Galiano Island

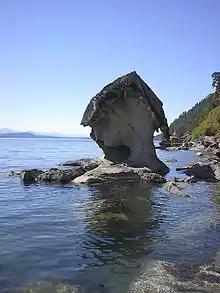
Sandstone formation on the west coast of Galiano

Located on the western edge of the Salish Sea, Galiano is a long, narrow island, in length and at its narrowest point.